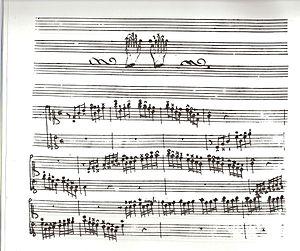
La première page de la première toccata d'Alessandro Scarlatti, entièrement doigtée.